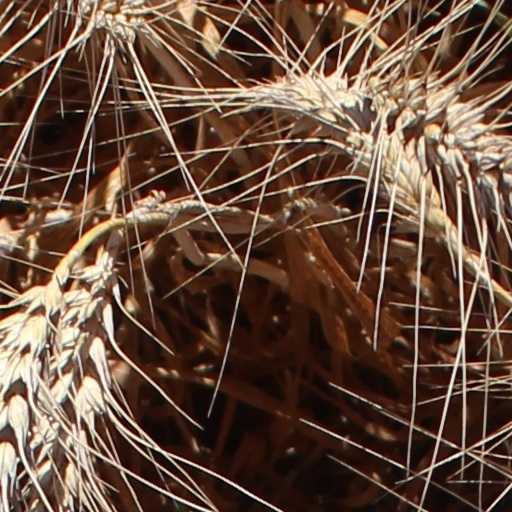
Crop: wheat